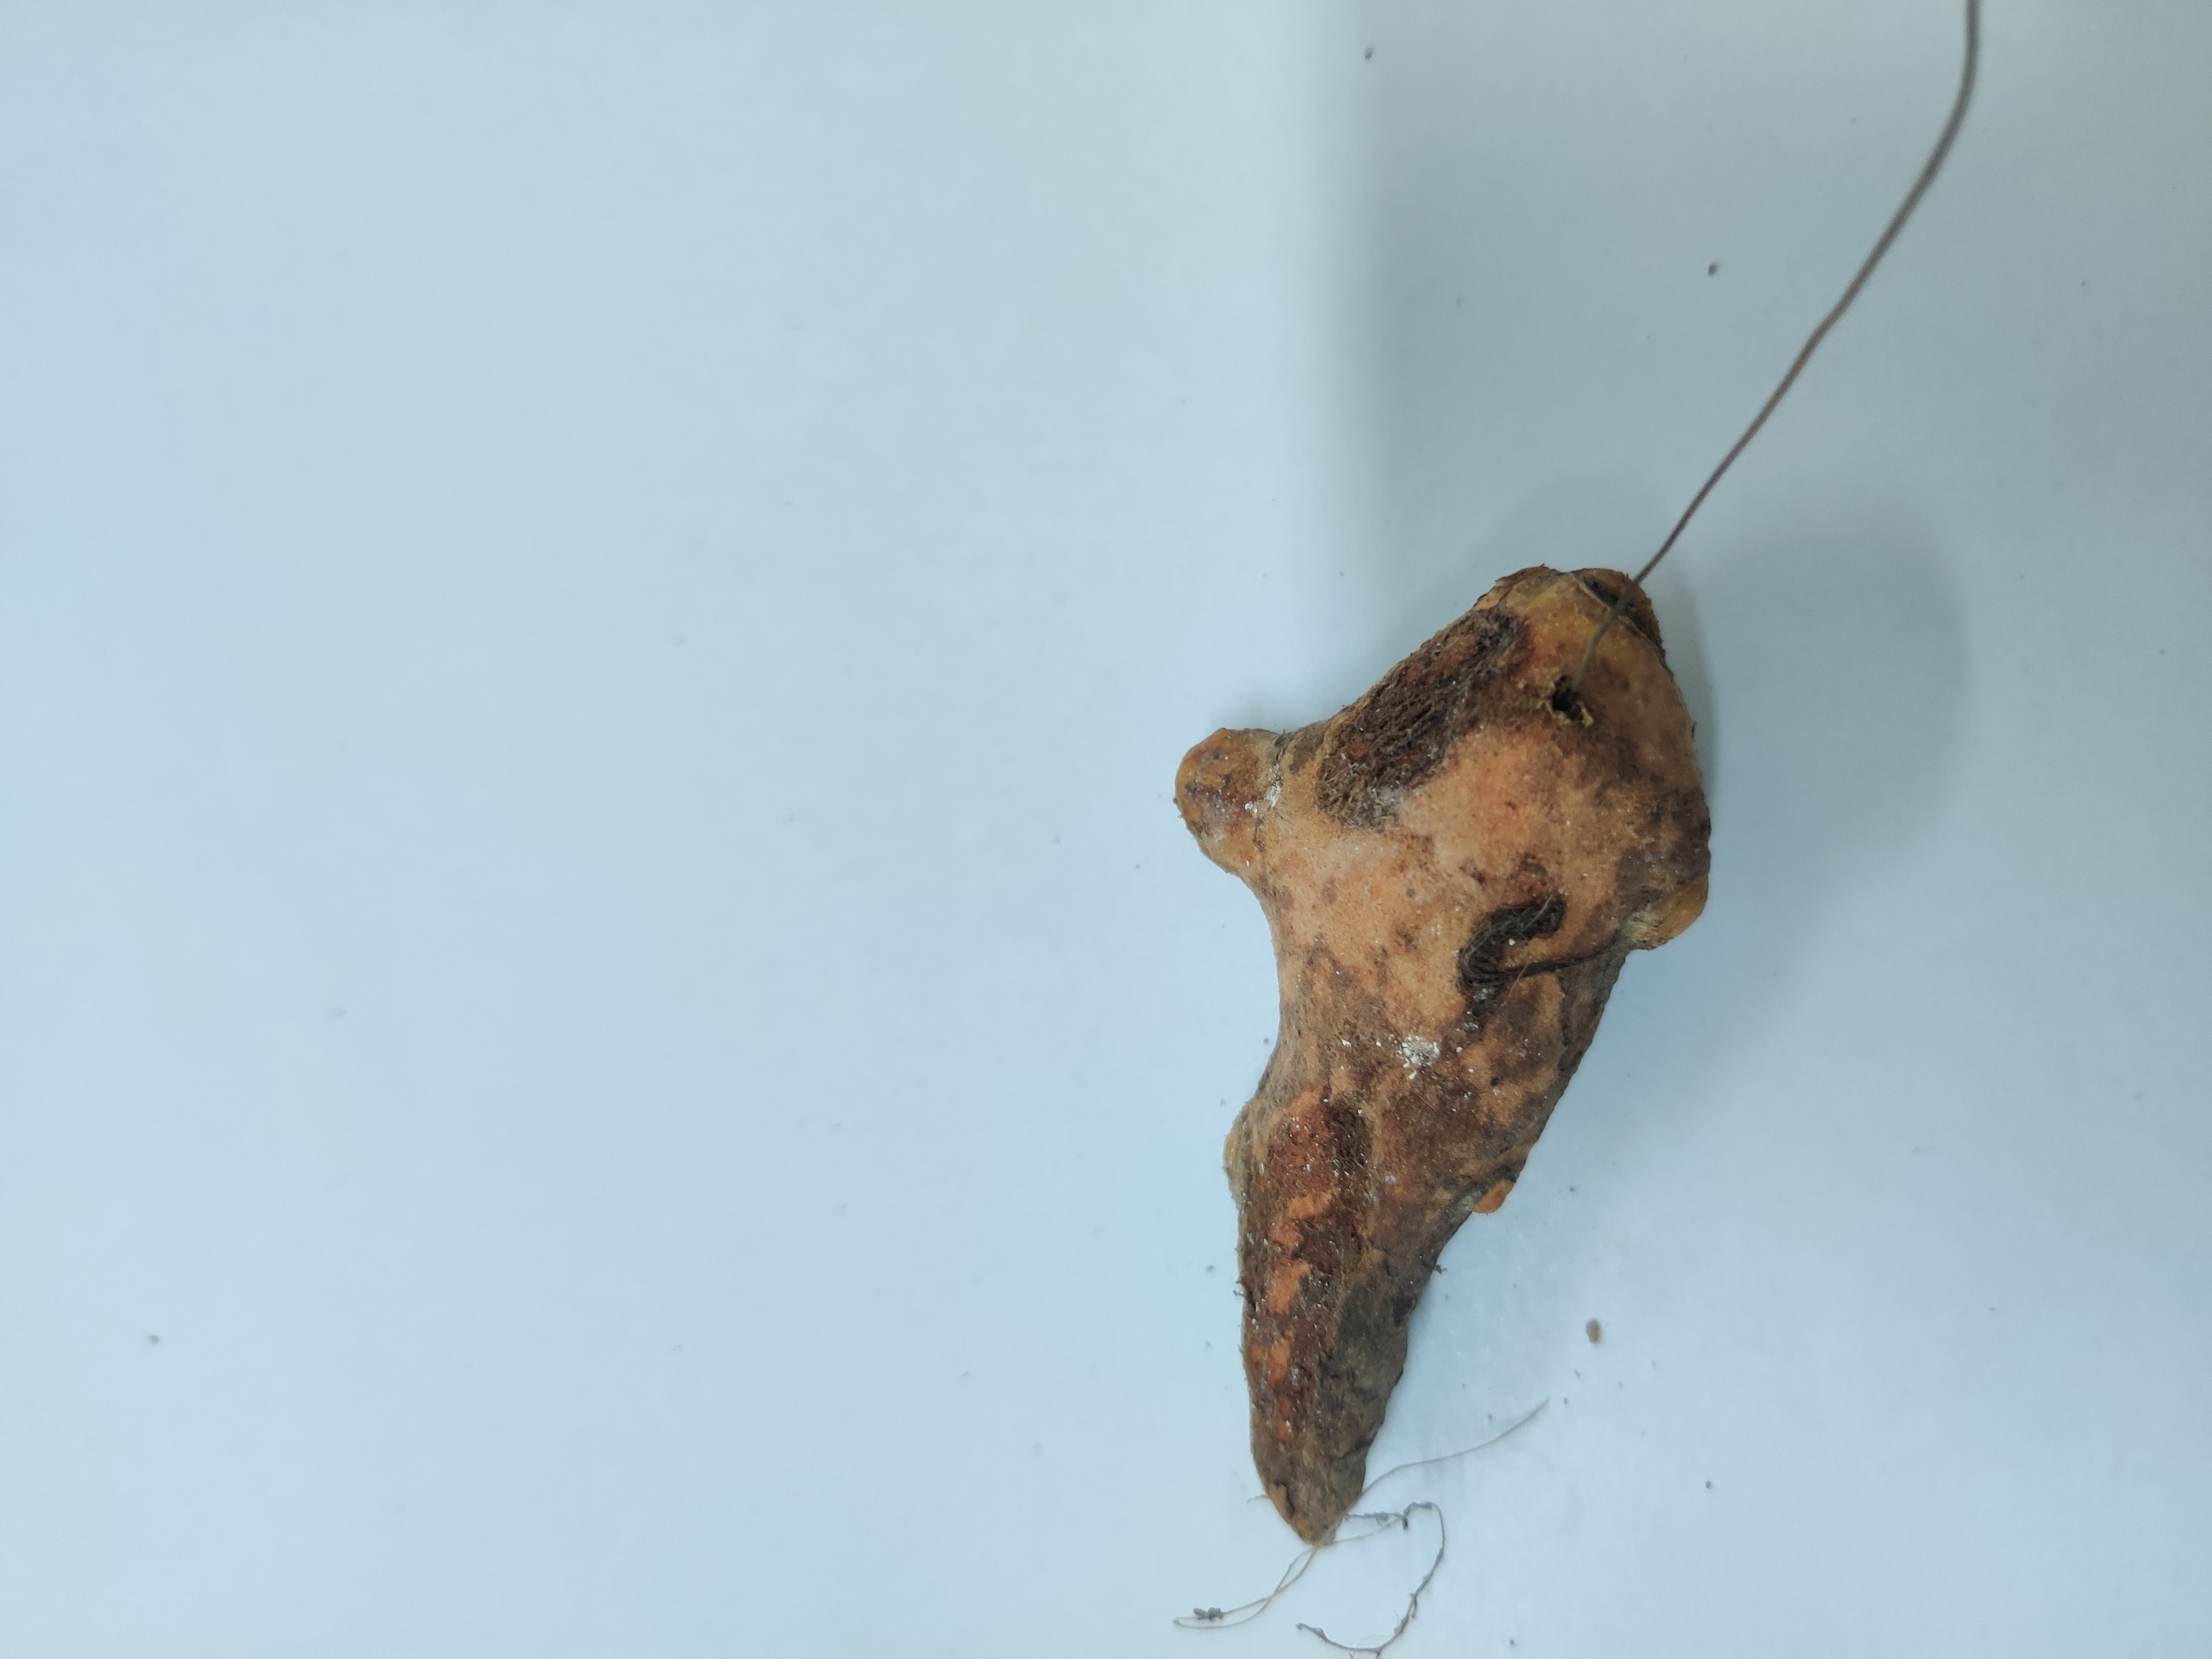
Crop: Turmeric
Condition: Severely Damaged